Zhang Xueming

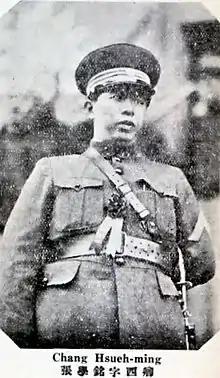
Zhang Xueming in 1931

Zhang Xueming (1908 - April 9, 1983) was a Chinese soldier and politician. He served as the mayor of Tianjin in 1931, during the Japanese invasion of Manchuria, before being forced into exile. After the Second World War, Zhang defected from the Kuomintang and joined the Communist forces during the Chinese Civil War.